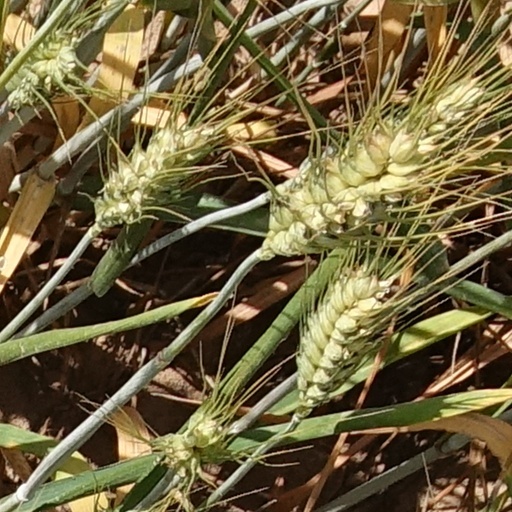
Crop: wheat